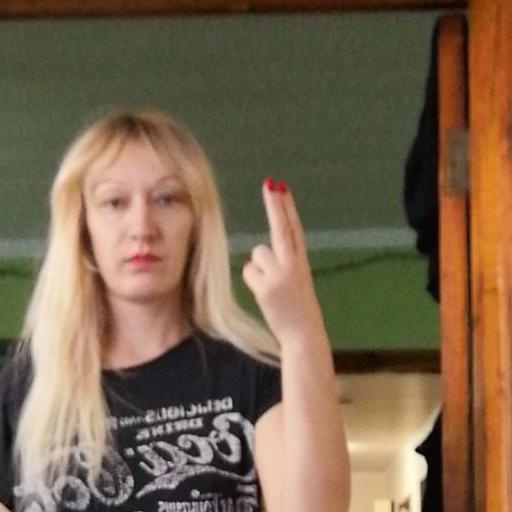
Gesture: two_up_inverted